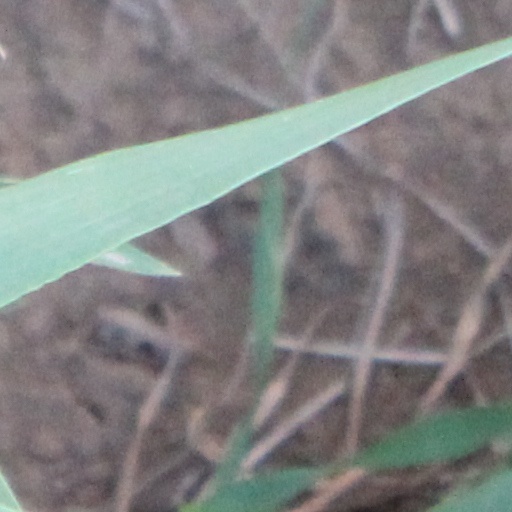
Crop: wheat